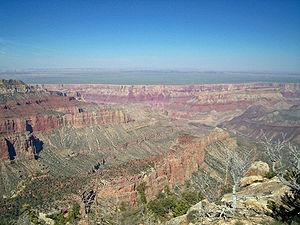
La 3ᵉ session du Comité du patrimoine mondial a eu lieu du 22 octobre 1979 au 26 octobre 1979 à Louxor, en Égypte.
Cet article recense les sites inscrits au patrimoine mondial aux États-Unis.